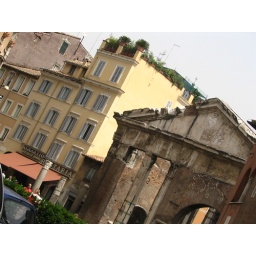
That guy from the Rome mini-series lived in the building to the left of the yellow building. He is cute!